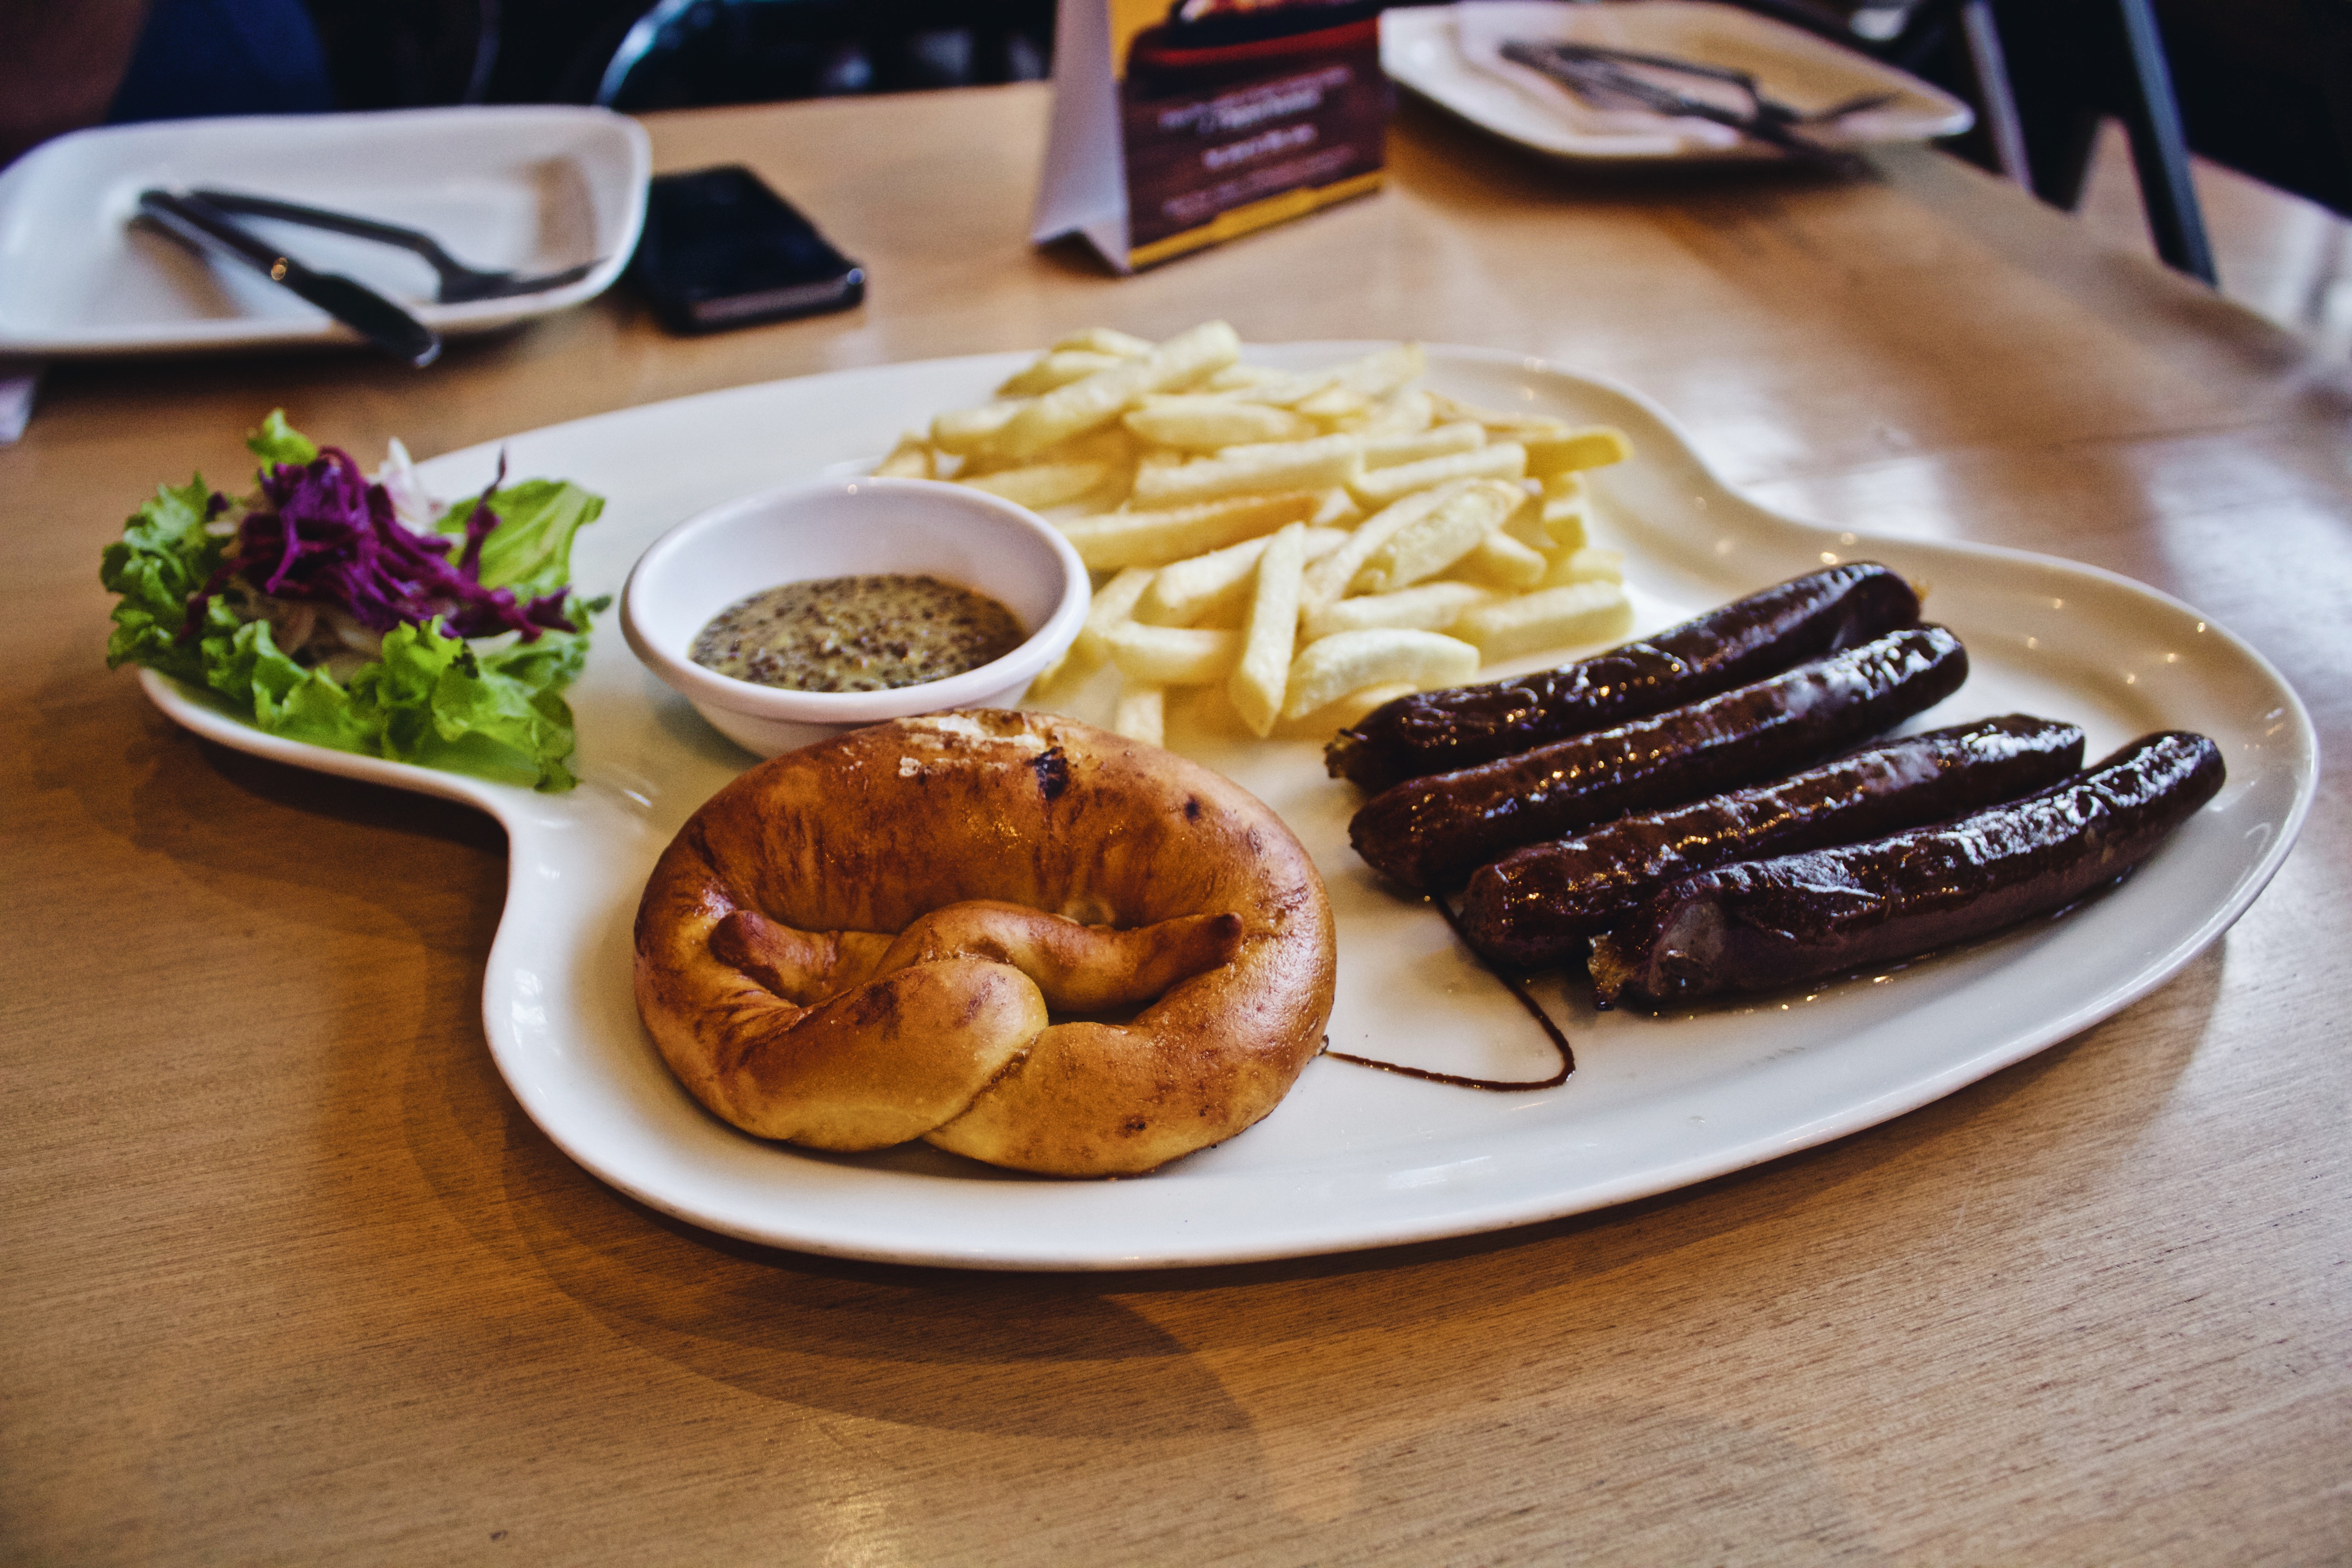
restaurant, dish, meal, food, seafood, meat, lunch, cuisine, supper